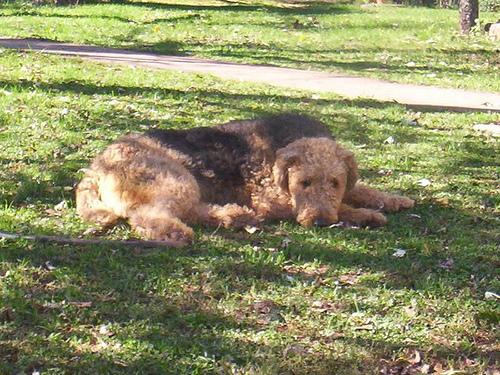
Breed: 200-n000008-Airedale